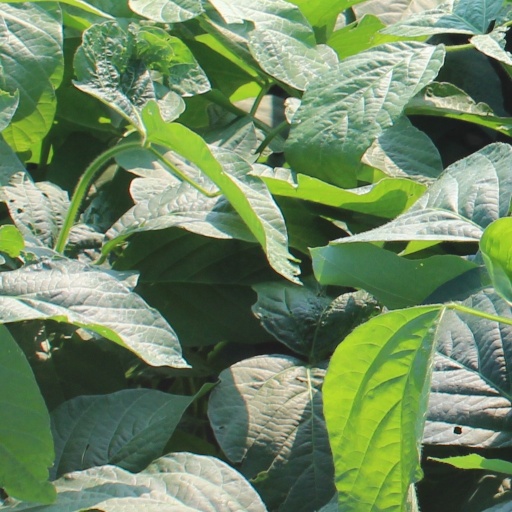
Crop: soybean